Jydske Asyl

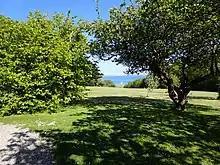
The large attached park (Risskov Park)

Bindesbøll created a solution for an institutional complex in the form of a 4-winged rectangular estate with 4 parallel wings. The buildings were constructed in yellow brick with horizontal red bands. The buildings have many details; semicircular brick connectors above white painted glass doors with cast lintels and olive green windows and shutters. Later additions have on the whole respected the original vision.